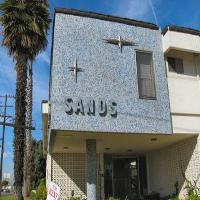
Weather: sun or clear